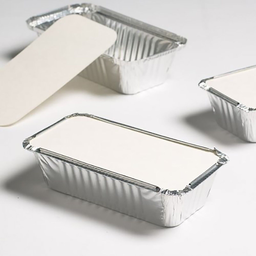
Label: metal